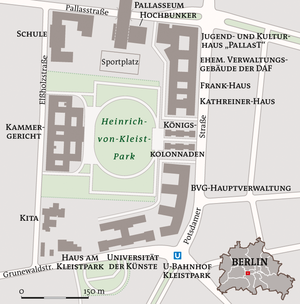
Le parc Heinrich-von-Kleist est un espace vert de 57 000 m² à Berlin en Allemagne situé dans le quartier de Schöneberg dans l'arrondissement de Tempelhof-Schöneberg.